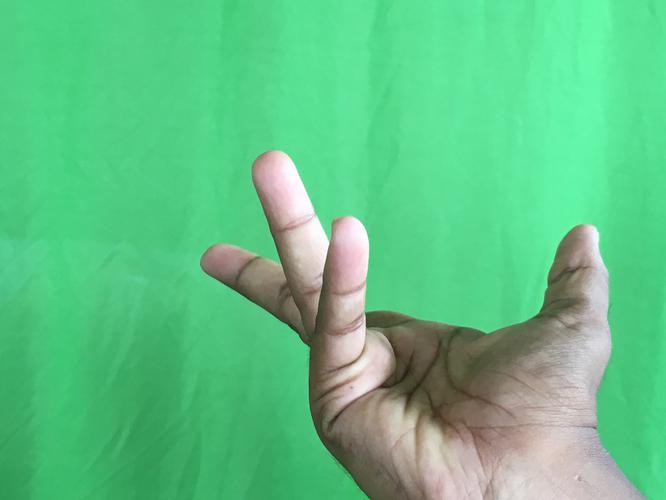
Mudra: Alapadmam
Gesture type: single_hand